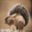
Label: squirrel